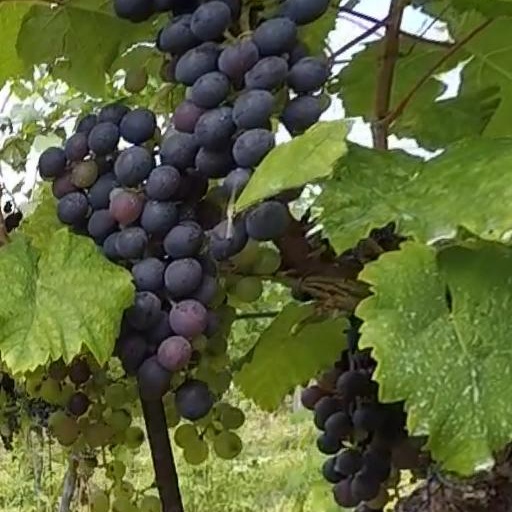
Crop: grape